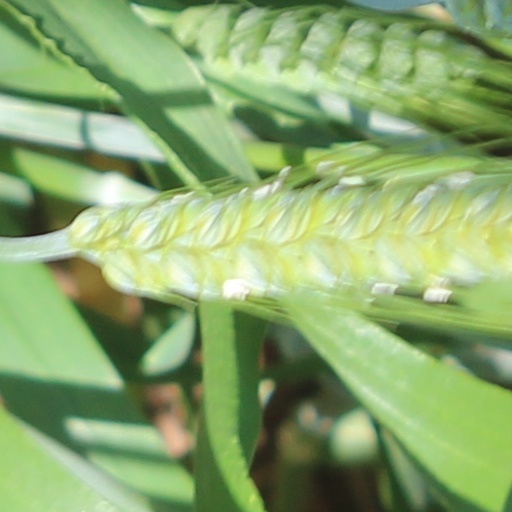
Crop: wheat